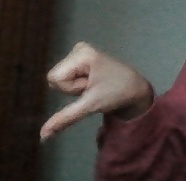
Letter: waw